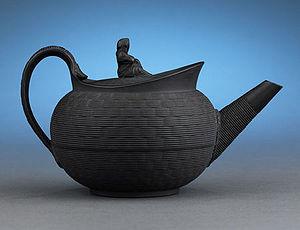
Théière Wedgwood 1780